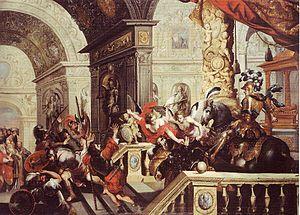
Stephan Kessler est l'un des plus importants peintres baroques tyroliens. Artiste recherché du clergé et de la noblesse urbaine, il peint entre autres des retables et ds tableaux historiques bibliques. Il est réputé pour une salle baroque du couvent de l'abbaye de Benediktbeuern, conçue en collaboration avec Caspar Feichtmayr.